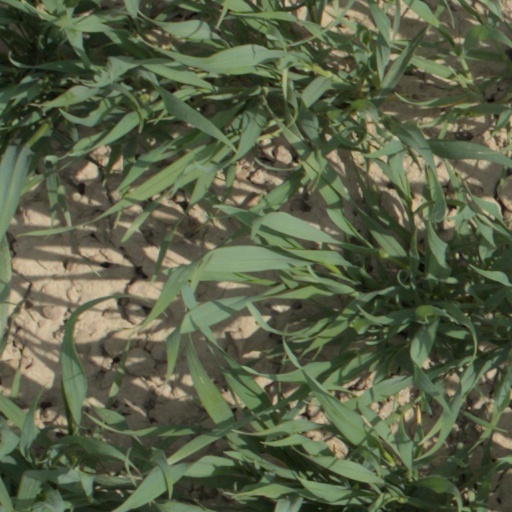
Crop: wheat